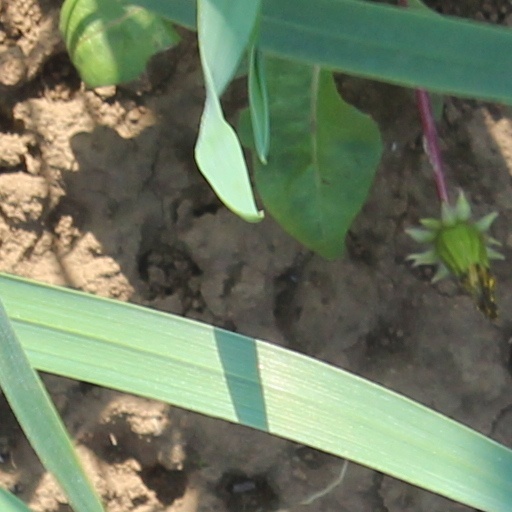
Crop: wheat